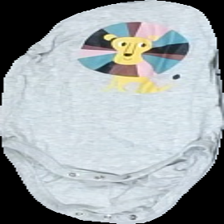
View: front
Type: Top
Category: Children
Brand: Kappahl
Colors: Grey, Yellow, Blue, Multicolor
Material: 100% Cotton
Pattern: Other
Cut: Regular
Size: 68
Season: All
Price range: <50
Recommended usage: Reuse